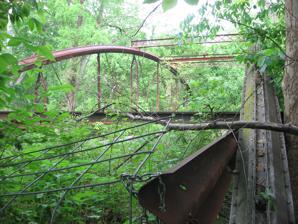
Building: Caledonia Bowstring Bridge
Country: United States of America
Year built: 1873
United States historic place Caledonia Bowstring Bridge U.S. National Register of Historic Places Western end of the bridge Show map of Ohio Show map of the United States Nearest city Caledonia, Ohio Coordinates 40°38′33″N 82°57′56″W / 40.64250°N 82.96556°W / 40.64250; -82.96556 Area Less than 1 acre (0.40 ha) Built 1873 Architect Wrought Iron Bridge Company Architectural style Bowstring arch-truss NRHP reference No. 78002131 Added to NRHP May 23, 1978 The Caledonia Bowstring Bridge is a historic bridge in the village of Caledonia, Ohio , United States.  Built in the 1870s but no longer in use, it has been named a historic site . In 1873, local officials arranged with the Wrought Iron Bridge Company of Canton, Ohio , for the construction of a bowstring arch bridge over the Scioto River .  The completed bridge features lattice bracing over the deck, which enabled the design to have both vertical and horizontal support at a low cost. Its structure combines elements of iron and steel. In 1976, the Marion County Engineer decided to remove the bridge from its original location in order to build a new bridge at its original location.  Instead of destroying it, the engineer's office moved it to Caledonia, where village officials arranged for its placement across the Olentangy River in order to provide access to a community park. Four years later, the bridge was listed on the National Register of Historic Places , qualifying both because of its place in Ohio's history and as an example of historically important methods of construction. Despite village officials' plans, by 2011 the bridge was abandoned and overgrown. References